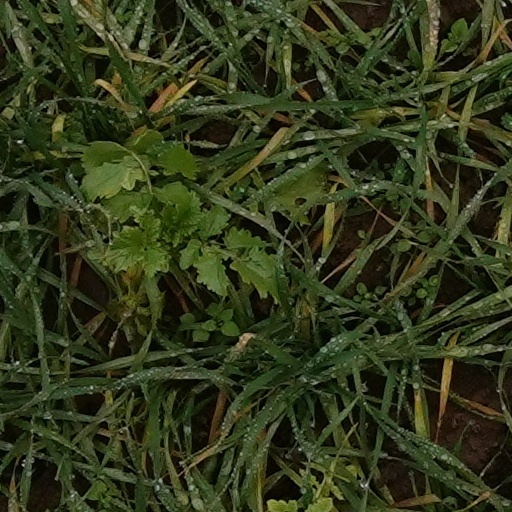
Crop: wheat